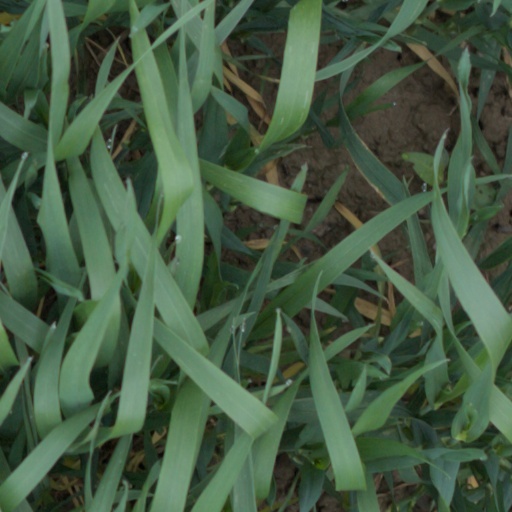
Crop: wheat